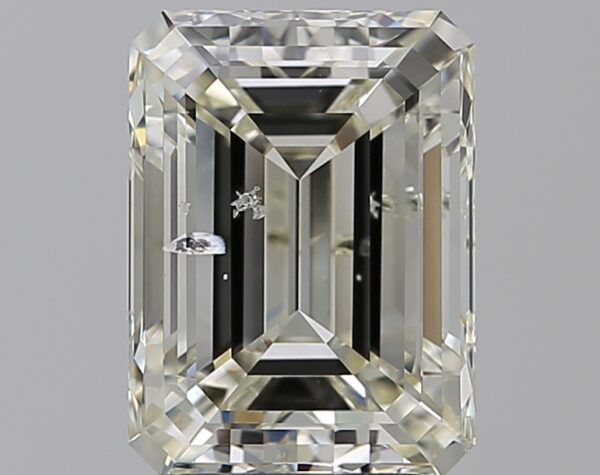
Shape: emerald
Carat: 3.41
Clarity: SI2
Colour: J
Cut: EX
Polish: EX
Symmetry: EX
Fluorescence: N
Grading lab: IGI
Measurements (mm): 10.02 x 7.43 x 4.89